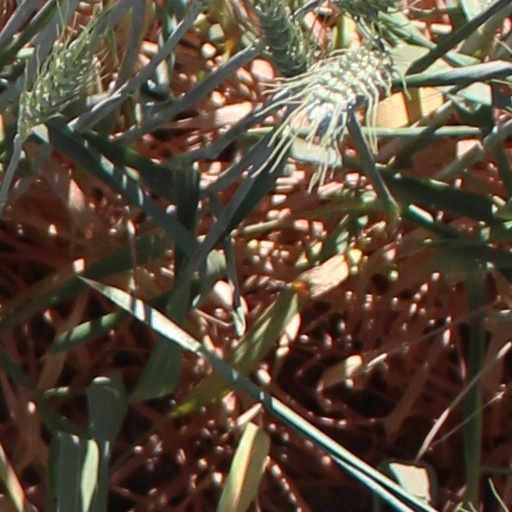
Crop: wheat